List of men's Olympic water polo tournament records and statistics

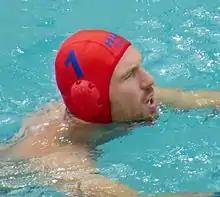
Hungarian Viktor Nagy saved 16 shots in a match in 2016.

The following table is pre-sorted by number of total goals (in descending order), number of total Olympic matches played (in ascending order), date of the last Olympic match played (in ascending order), date of the first Olympic match played (in ascending order), name of the player (in ascending order), respectively. Last updated: 1 April 2021.